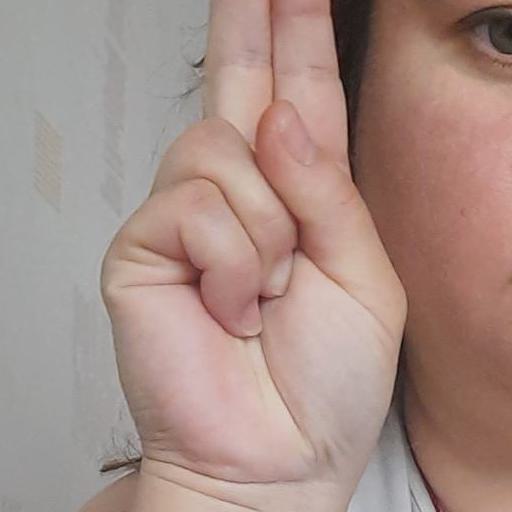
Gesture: two_up